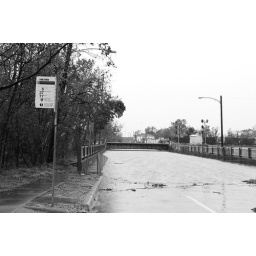
A street that normally passes under Highway 59. As you can see the water is level with the highway itself.